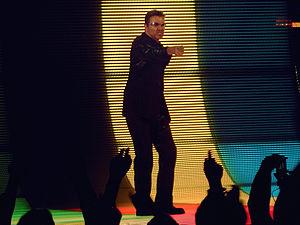
George Michael au stade Olympiahalle (Munich, Allemagne) en 2006, pour la tournée 25 Live.